Schauspiel Frankfurt

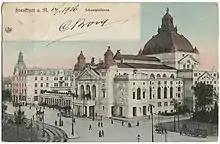
Schauspielhaus in 1906

In the late 1770s the theatre principal Abel Seyler was based in Frankfurt, and established the city's theatrical life.